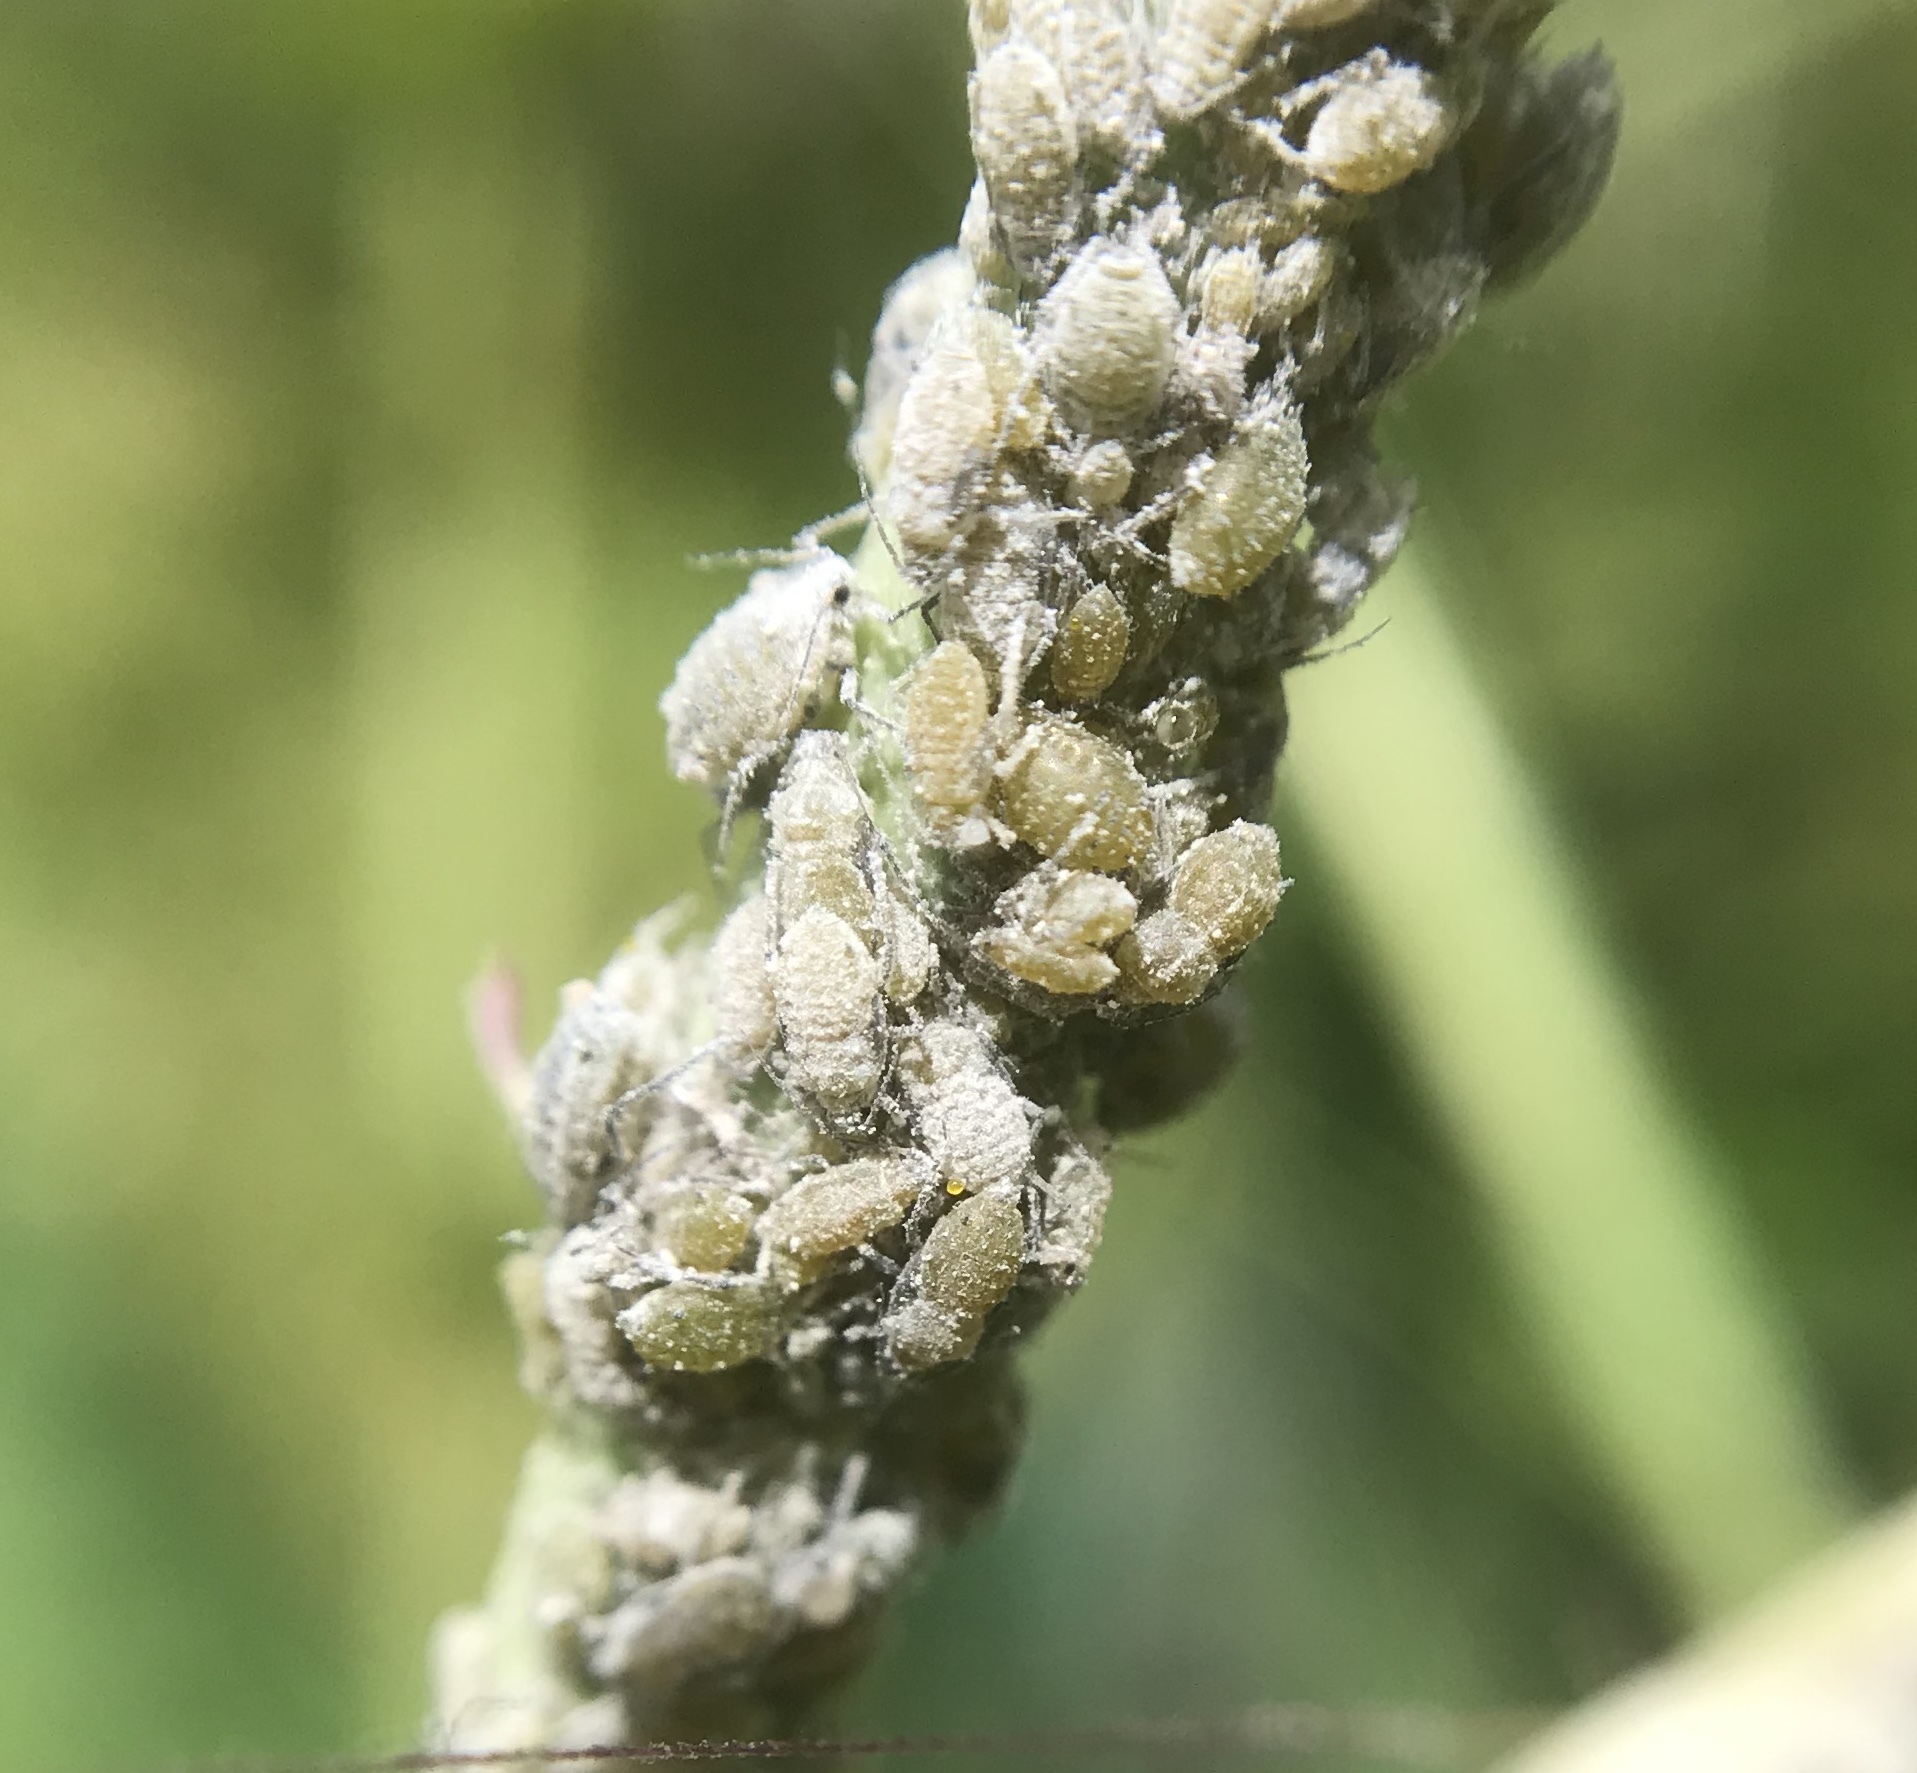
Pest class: cabbage_aphid